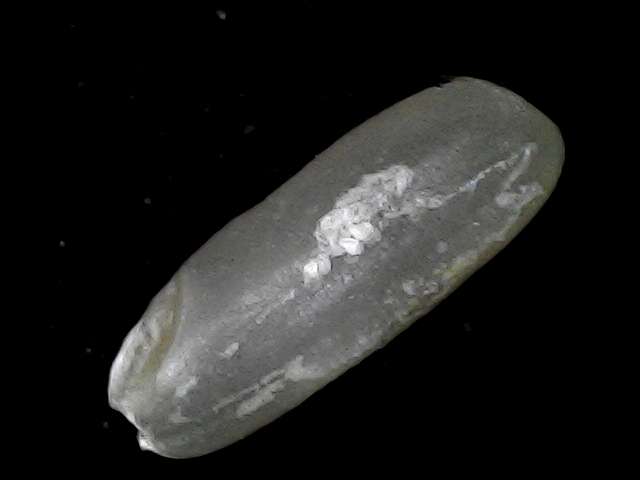
Rice variety: BD79